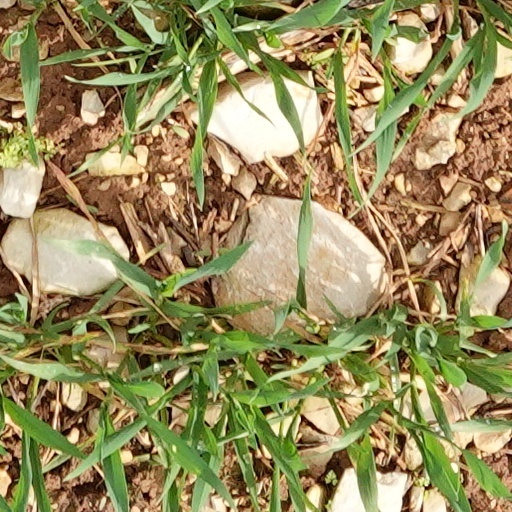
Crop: wheat